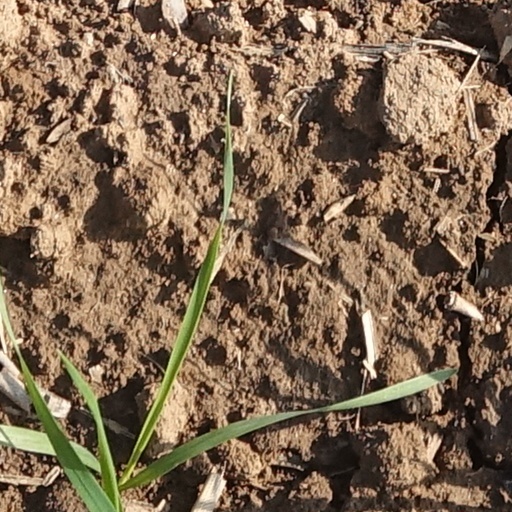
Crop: wheat